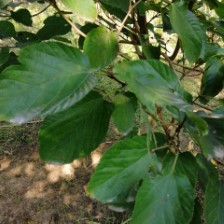
Variety: WhiteKing